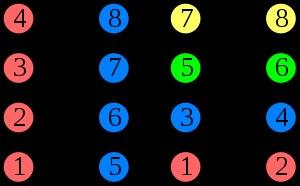
En théorie des graphes, une branche des mathématiques, un graphe couronne à 2 n sommets est un graphe non orienté comportant deux jeux de sommets uᵢ et vᵢ reliés par une arête de uᵢ à vⱼ à chaque fois que i ≠ j.